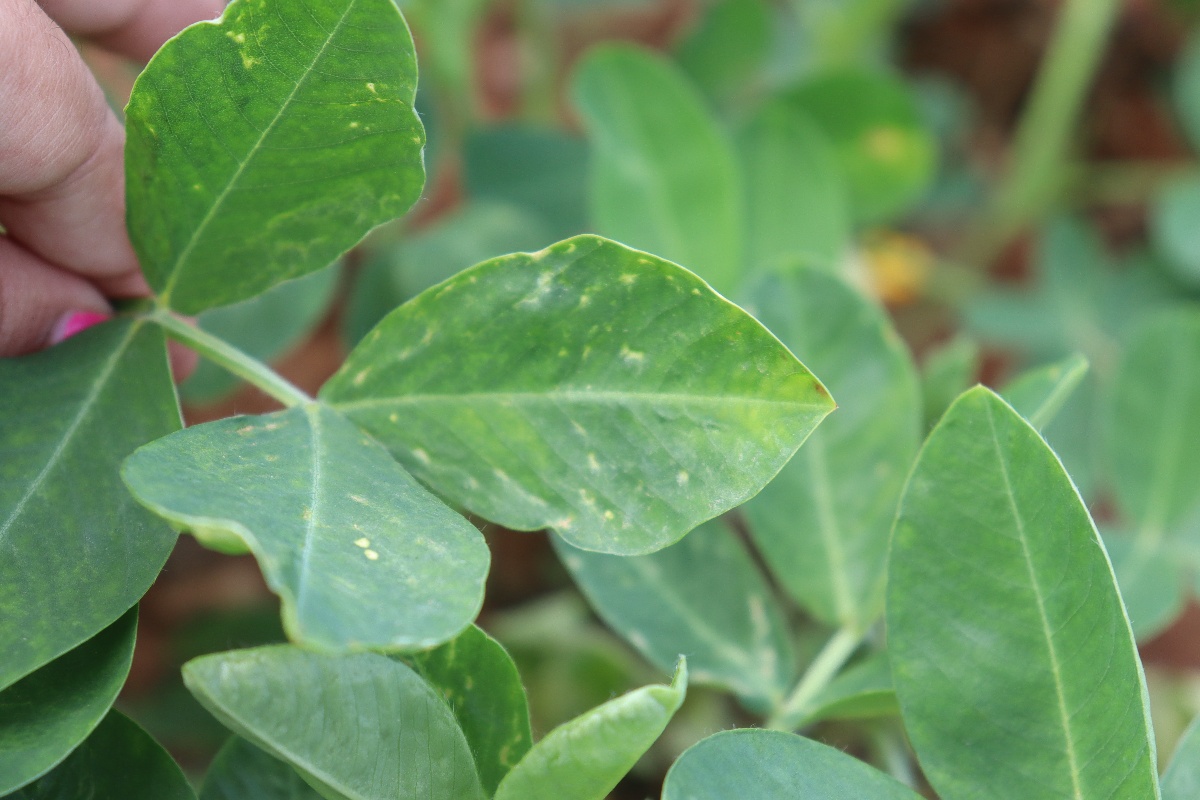
Label: healthy leaf